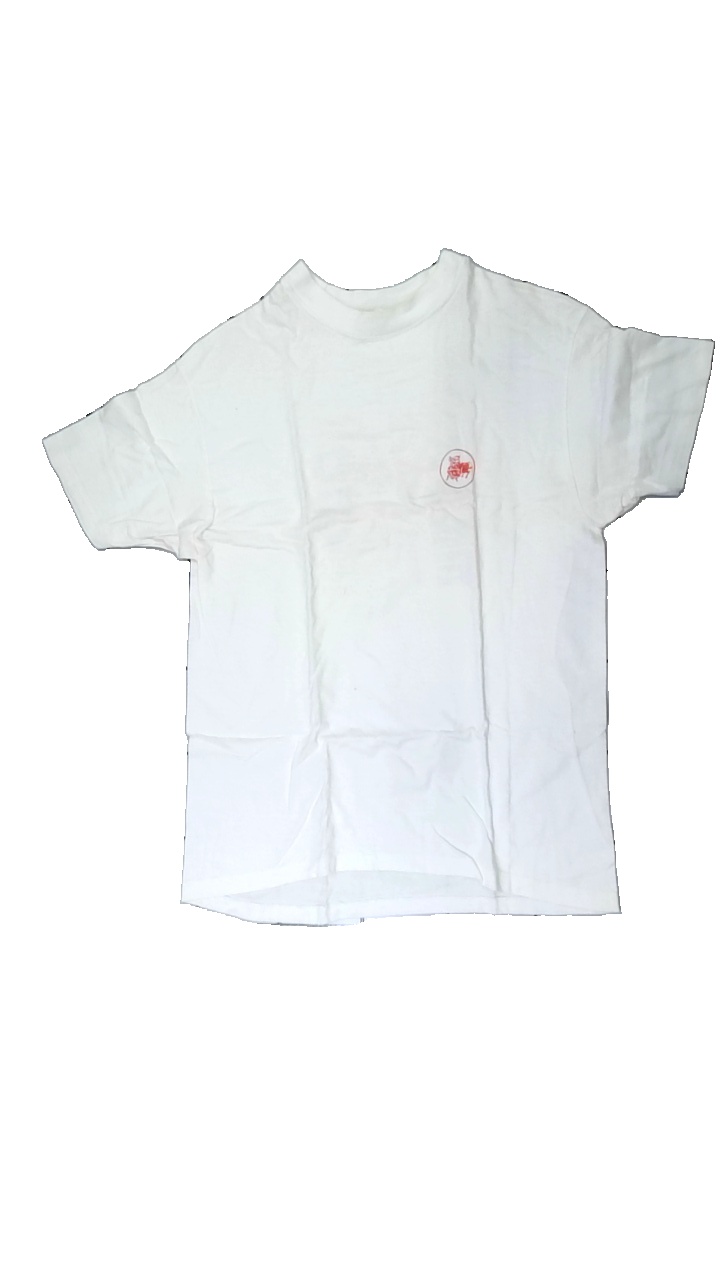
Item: T-shirt (Men)
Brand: Hanes
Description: vit t-shirt med rött tryck fram och text på ryggen. mycket gul över hela och fläckar fram
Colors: White, Red, Black
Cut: Regular
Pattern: Other
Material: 100% cotton
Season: All
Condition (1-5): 2
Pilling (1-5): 5
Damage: gul
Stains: Major
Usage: Export
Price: <50